William Hall (VC)

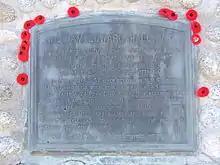
Plaque on Hall monument in Hantsport

He was originally buried in an unmarked grave without military honours. He was reinterred in 1954 in Hantsport, Nova Scotia where his grave is marked by a monument at the Baptist church. The Royal Canadian Legion (now closed) in Hantsport was named "The Lucknow Branch" in honour of his Victoria Cross action.